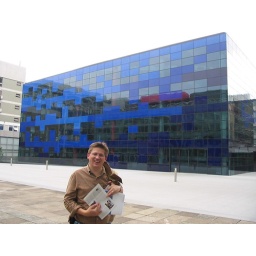
Terry in front of blue building